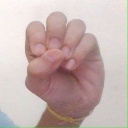
अक्षर: उ